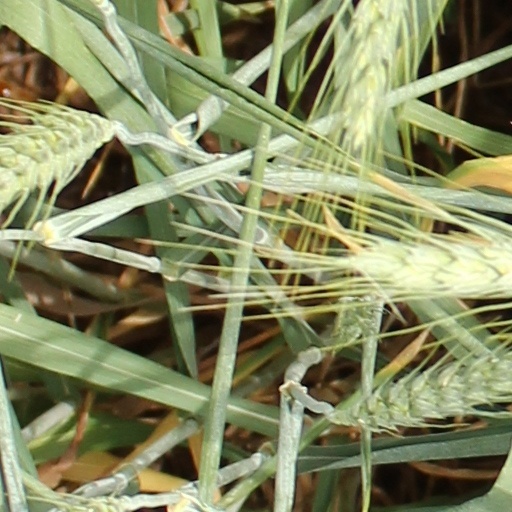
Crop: wheat